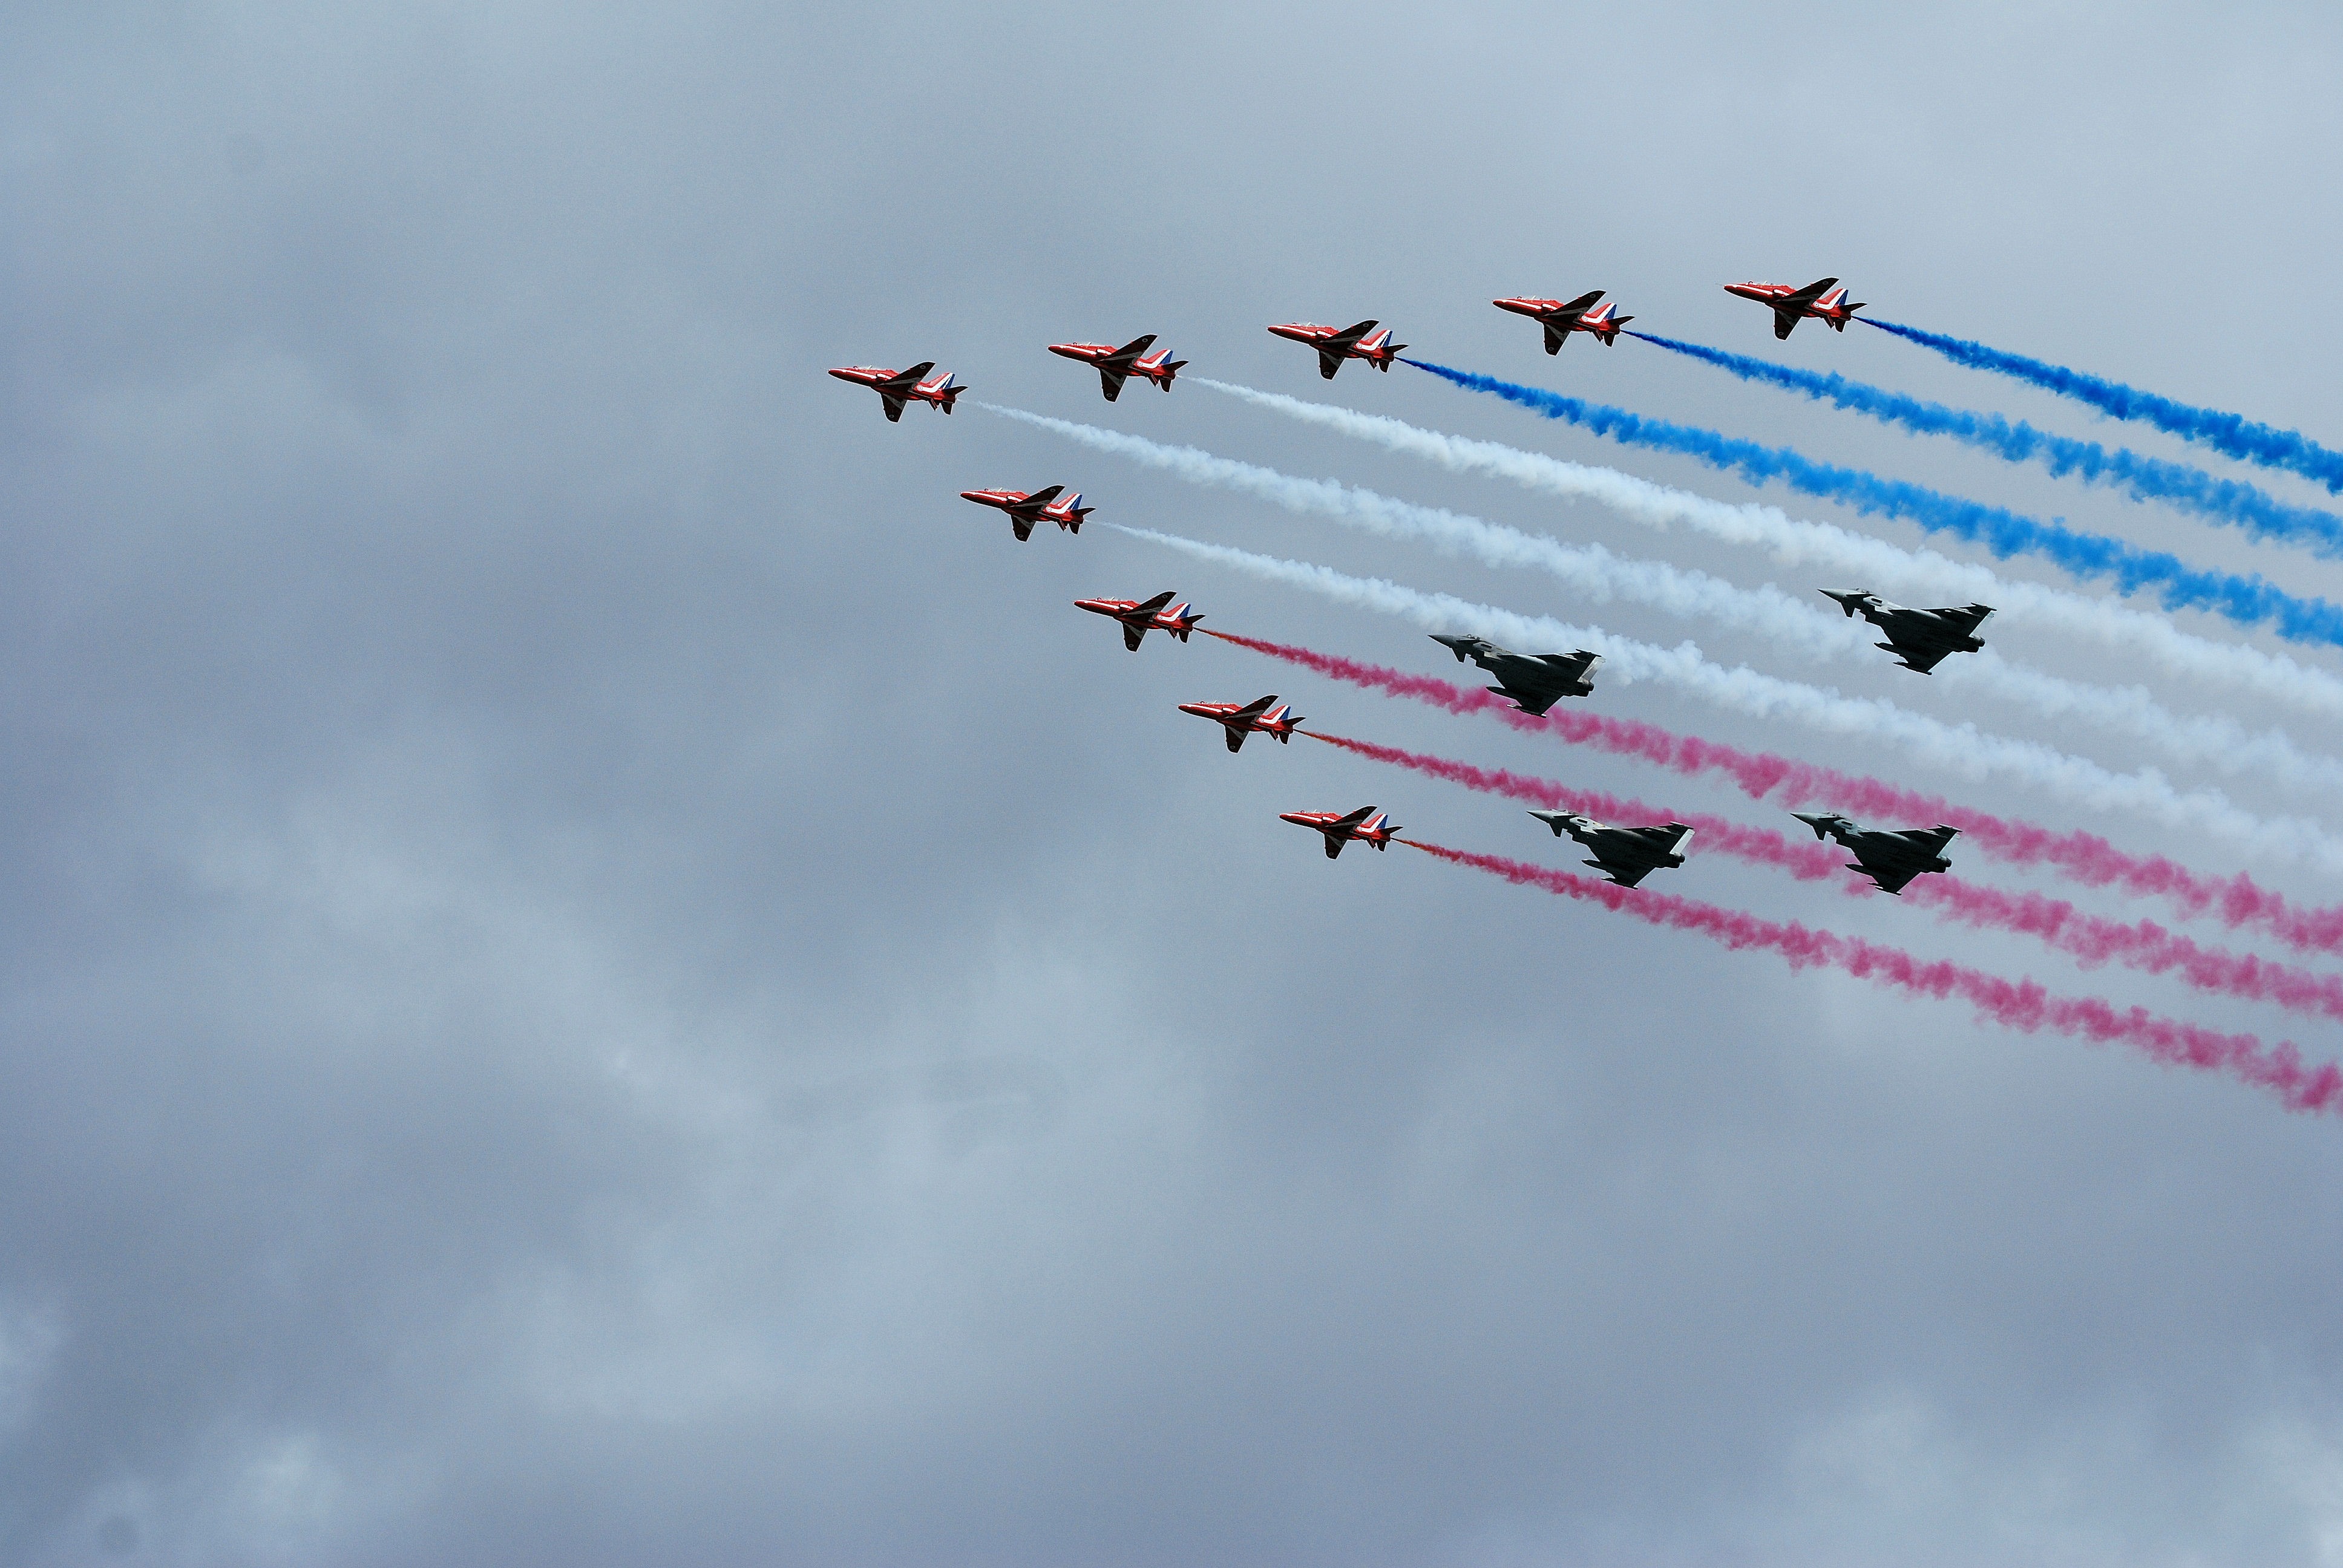
wing, air, fly, travel, airplane, plane, aircraft, formation, vehicle, aviation, flight, london eye, engine, propeller, air show, air force, aerobatics, red arrows, atmosphere of earth, general aviation, typhoons, bae hawk trainer, aero plane